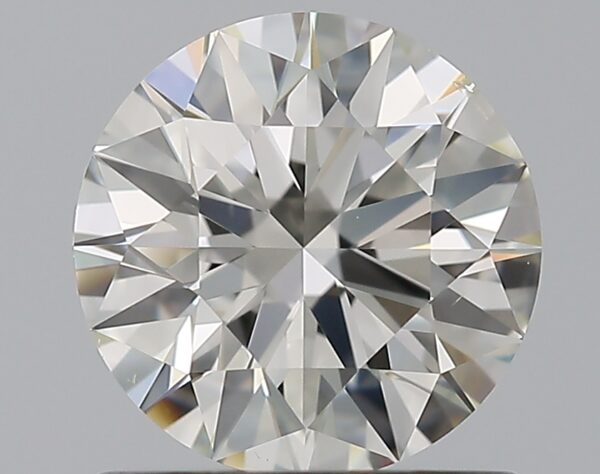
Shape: round
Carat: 1
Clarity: VS2
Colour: J
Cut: EX
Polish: EX
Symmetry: VG
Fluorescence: N
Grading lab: GIA
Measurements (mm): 6.36 x 6.41 x 3.98